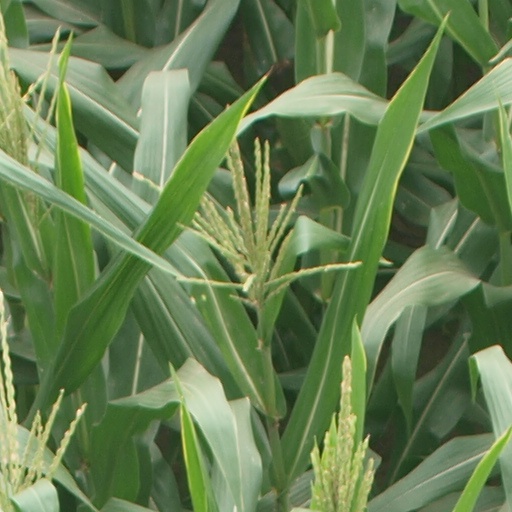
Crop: maize; corn